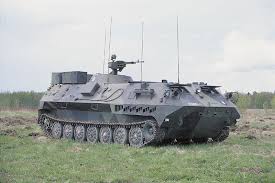
Label: MT_LB